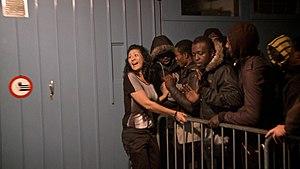
Une veilleuse essaie de contenir les sans-abri. Image tirée du film «
Fernand Melgar est un réalisateur et producteur de documentaire de nationalité suisse et espagnole. Défenseur de l'environnement et de la biodiversité, il se consacre depuis 2020 à l'ornithologie et l'apiculture.
L'abri est un film documentaire suisse réalisé par Fernand Melgar, sorti en 2014.